Afro-Ecuadorians

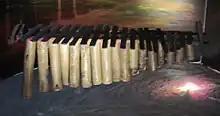
A typical marimba from Esmeraldas.

"Marimba" music is popular from Esmeraldas to the Pacific Region of Colombia. It was considered an Intangible cultural heritage by UNESCO in 2010. It gets its name from the prominent use of "marimbas", but is accompanied along with dances, chants, drums and other instruments specific to this region such as the "bombo", the "cununo" and the "guasá".